Battle of Thoroughfare Gap

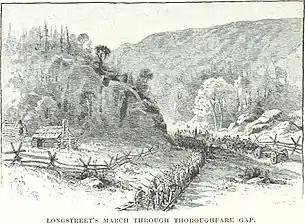
Longstreet's troops march through the Gap

On August 26, Maj. Gen. Stonewall Jackson led his corps of the Army of Northern Virginia through Thoroughfare Gap, on his way to raiding the Union supply depot at the Manassas Junction. In response to the raid, the following day Union Maj. Gen. Irwin McDowell set out from Warrenton to Manassas Junction to engage Jackson. In order to protect his army's left flank, he dispatched Brig. Gen. James B. Ricketts's brigade and the 1st New Jersey Cavalry under Sir Percy Wyndham towards the Gap. Ricketts stopped at Gainesville, to the east, while Wyndham occupied the gap. Maj. Gen. James Longstreet's corps, meanwhile, followed in the path of Jackson's march and was approaching the gap from the west late on the evening of August 27.